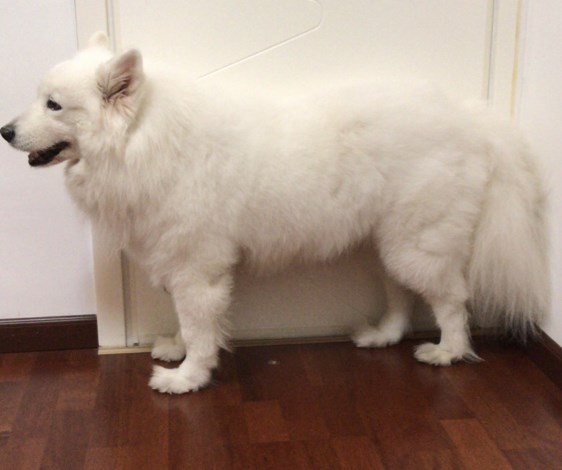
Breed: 2192-n000088-Samoyed